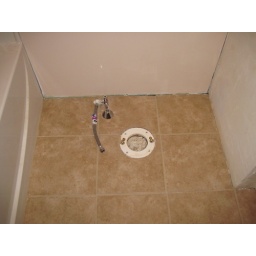
1st floor bathroom - Ryans tile cutting skillz around toilet